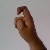
The image shows a hand gesture representing the letter 'X' in Indian Sign Language.